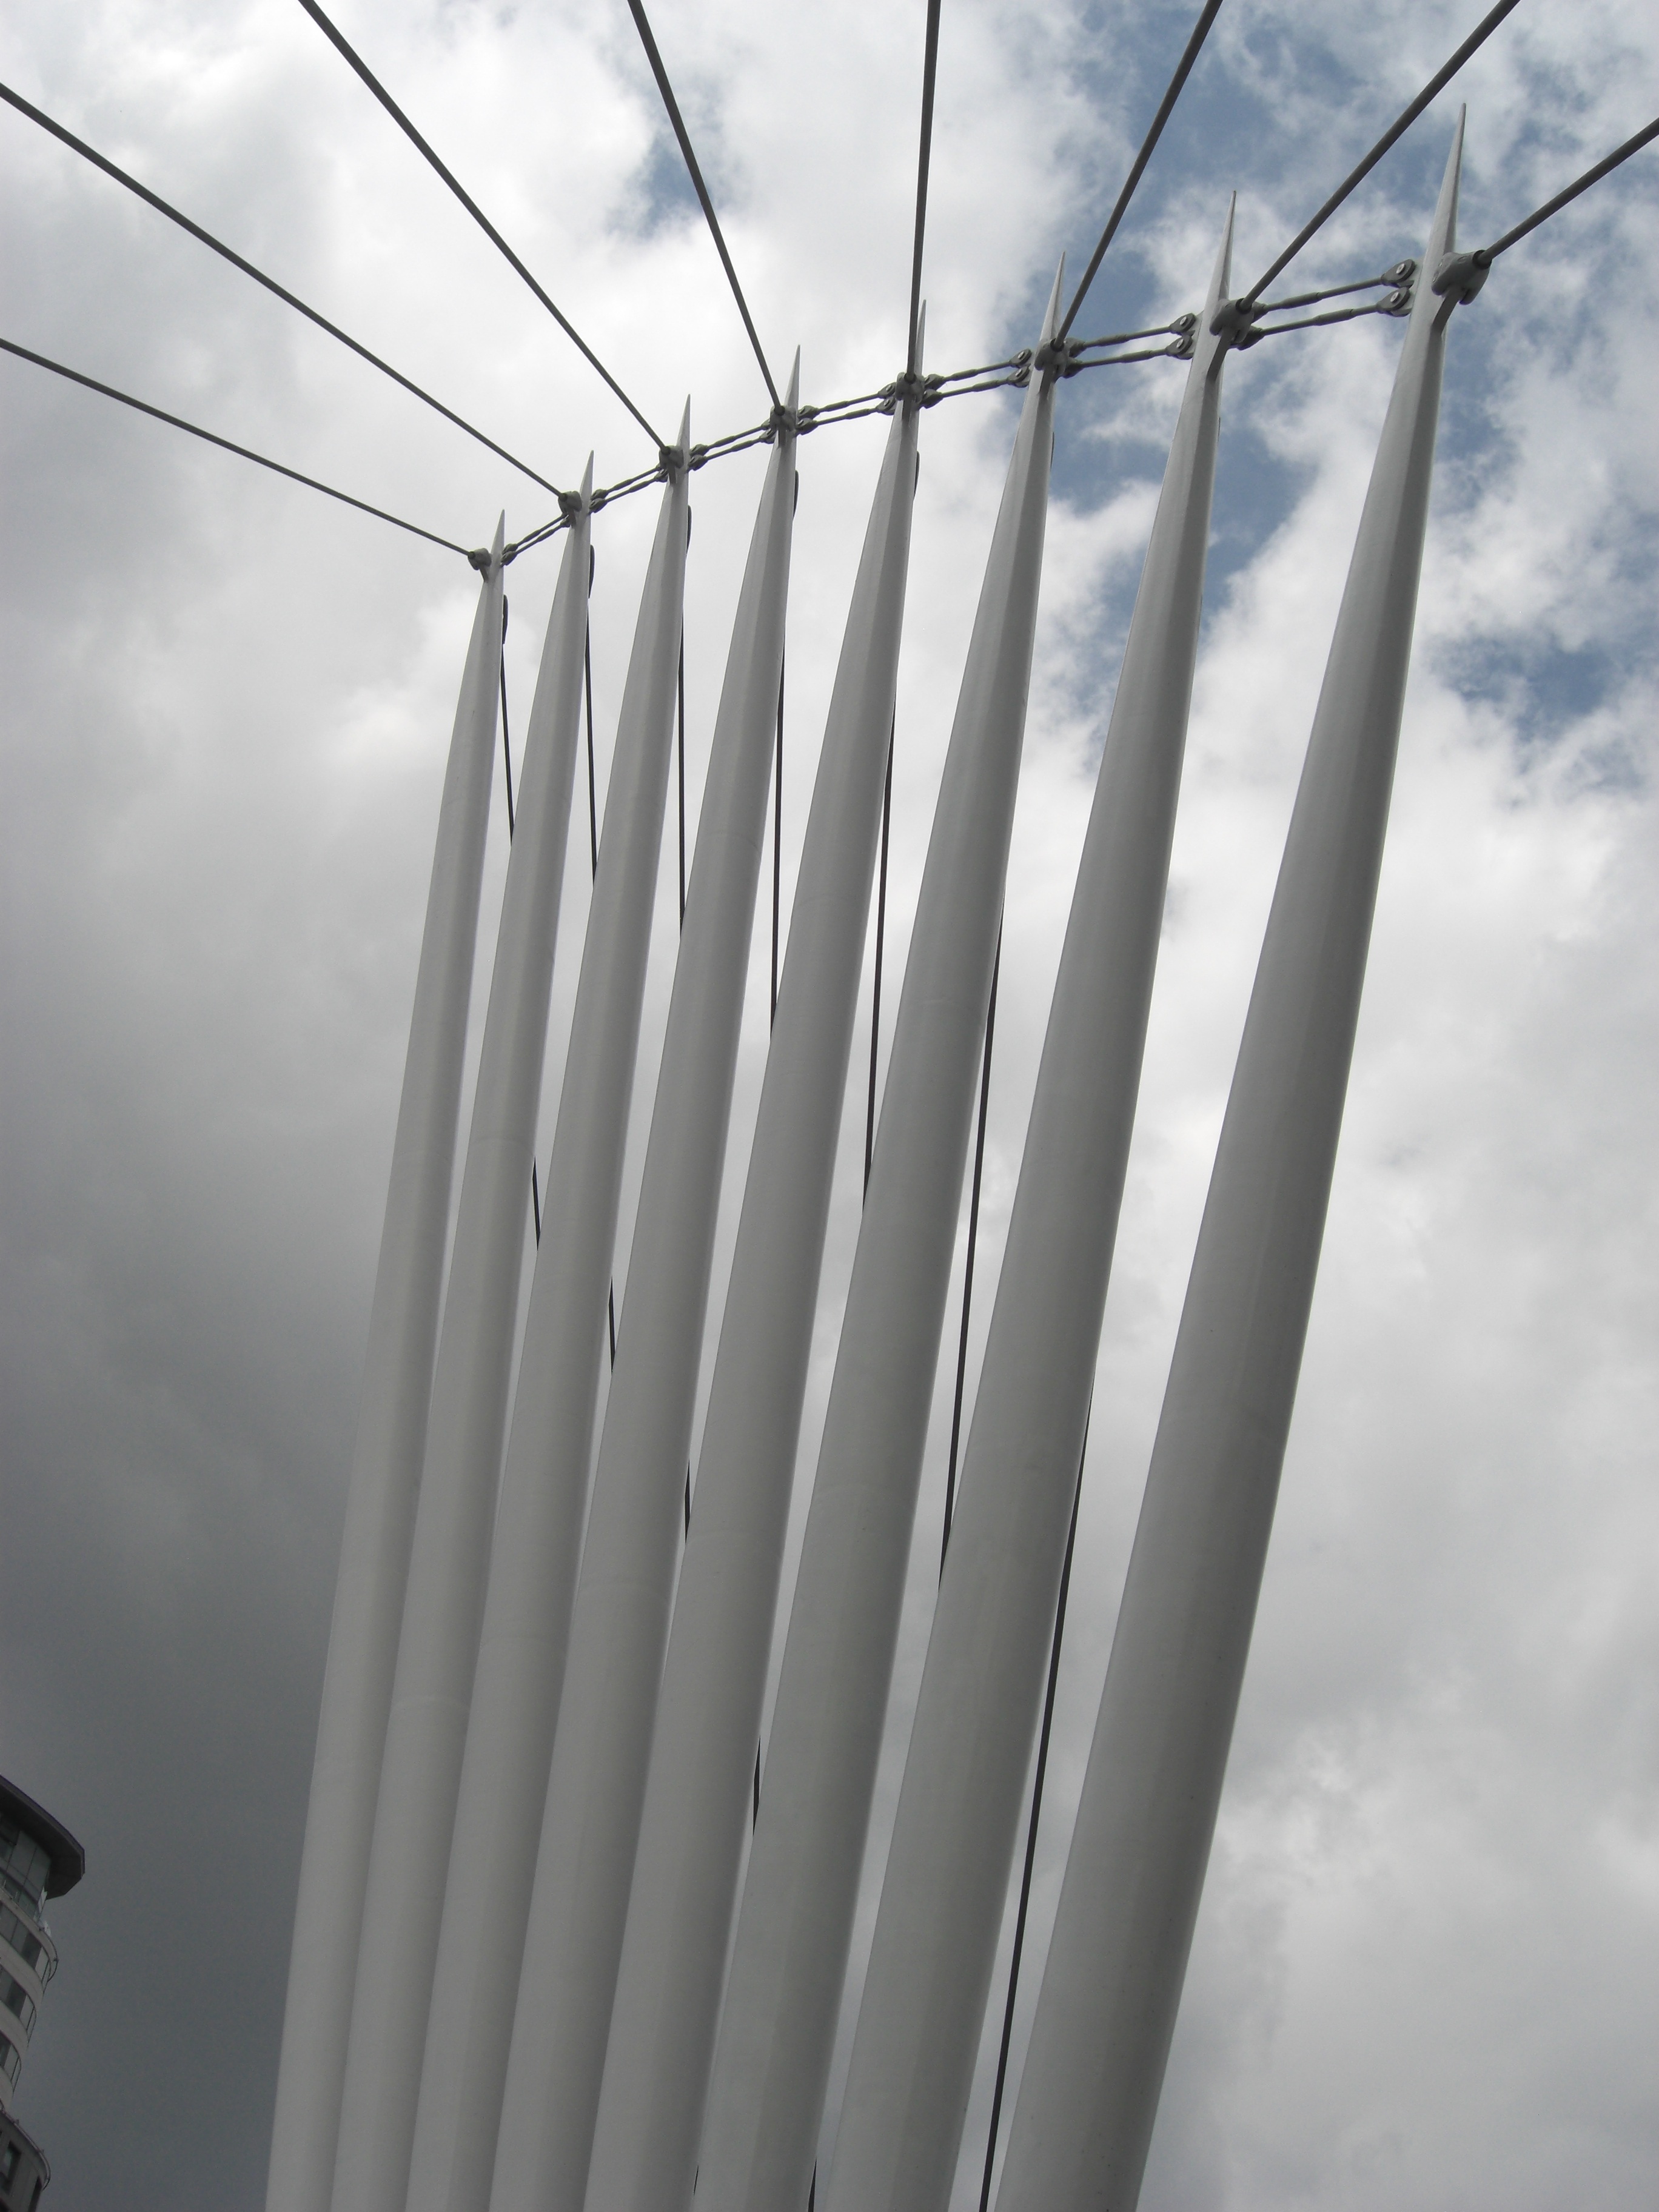
wing, light, cloud, architecture, structure, sky, white, bridge, sunlight, view, wind, skyscraper, cityscape, ice, line, reflection, column, mast, landmark, electricity, monochrome, england, manchester, symmetry, scene, icicle, shape, atmosphere of earth